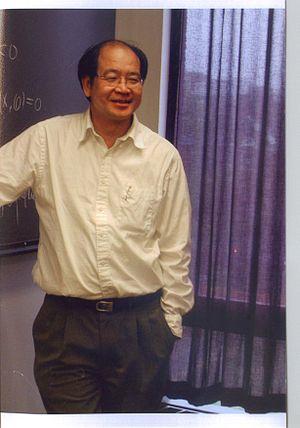
Yum-Tong Siu est un mathématicien sino-américain. Il est notamment connu pour ses travaux sur la géométrie algébrique complexe et la géométrie différentielle.